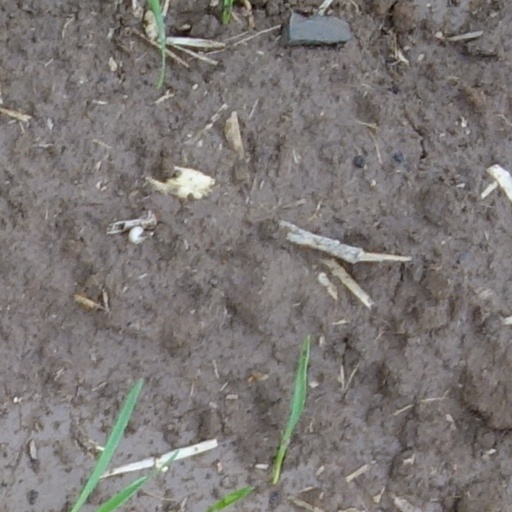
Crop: wheat